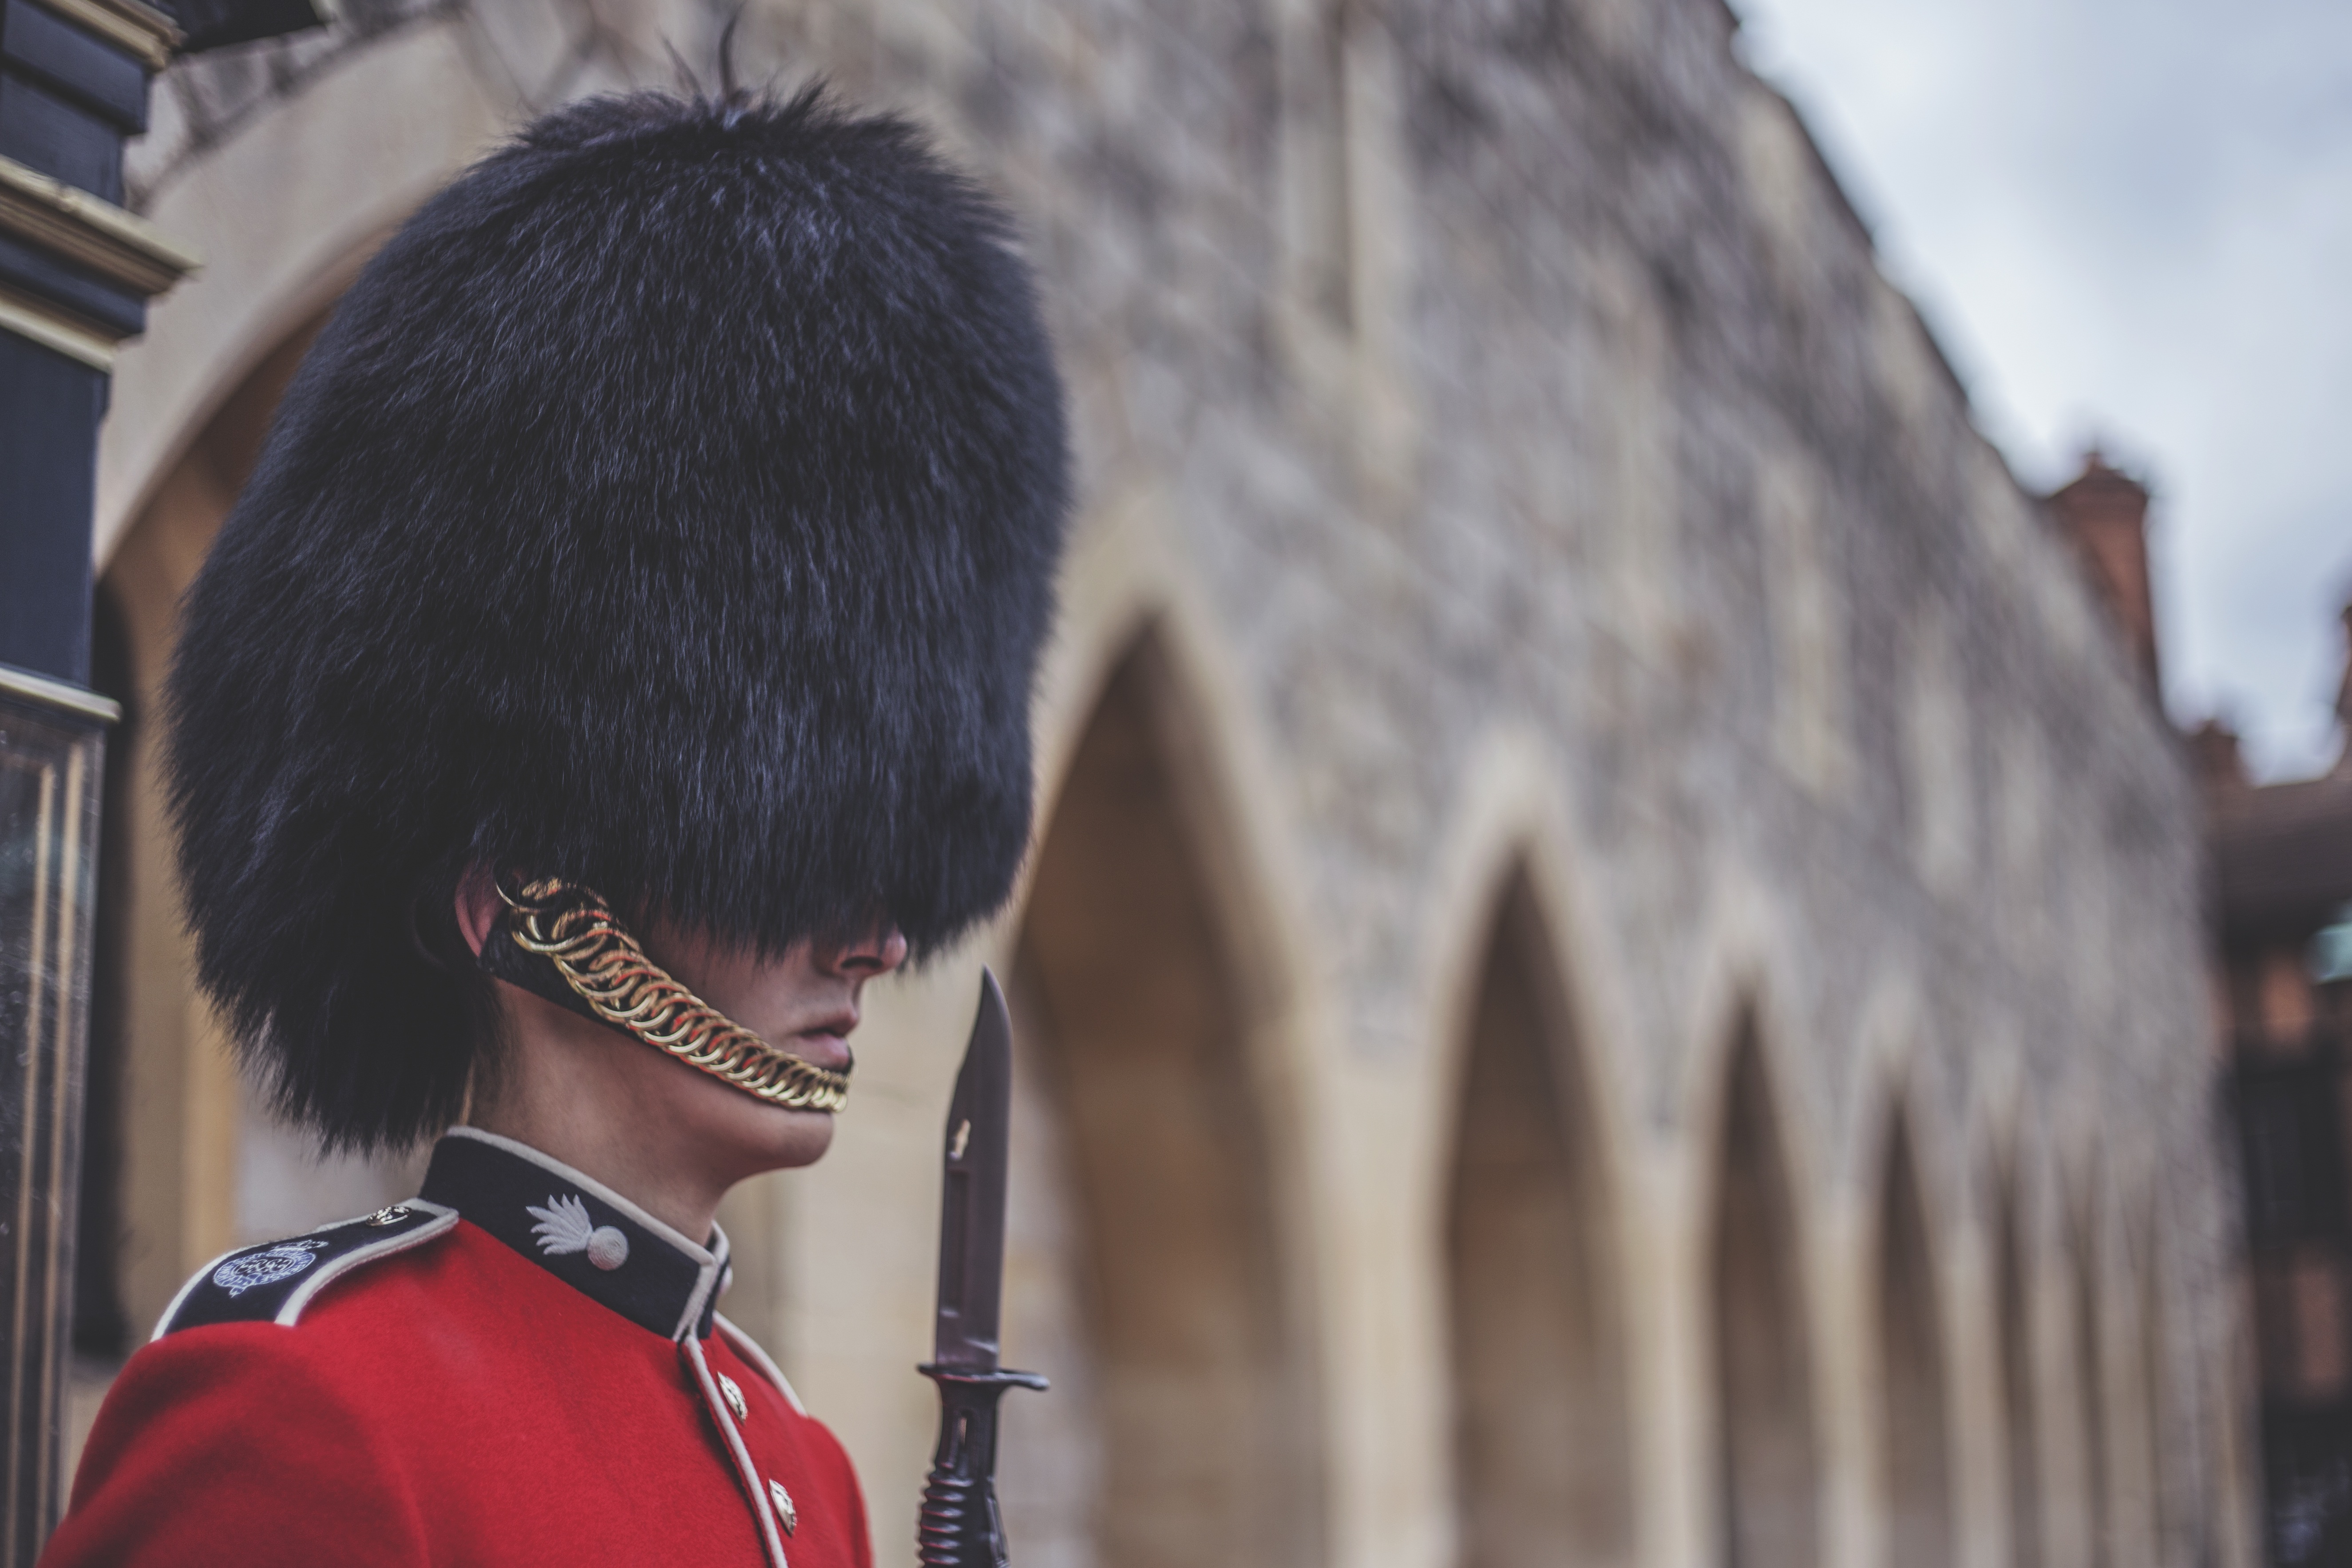
soldier, fashion, uk, england, temple, british, english, britain, royal, guard, windsor, united kingdom, windsor castle